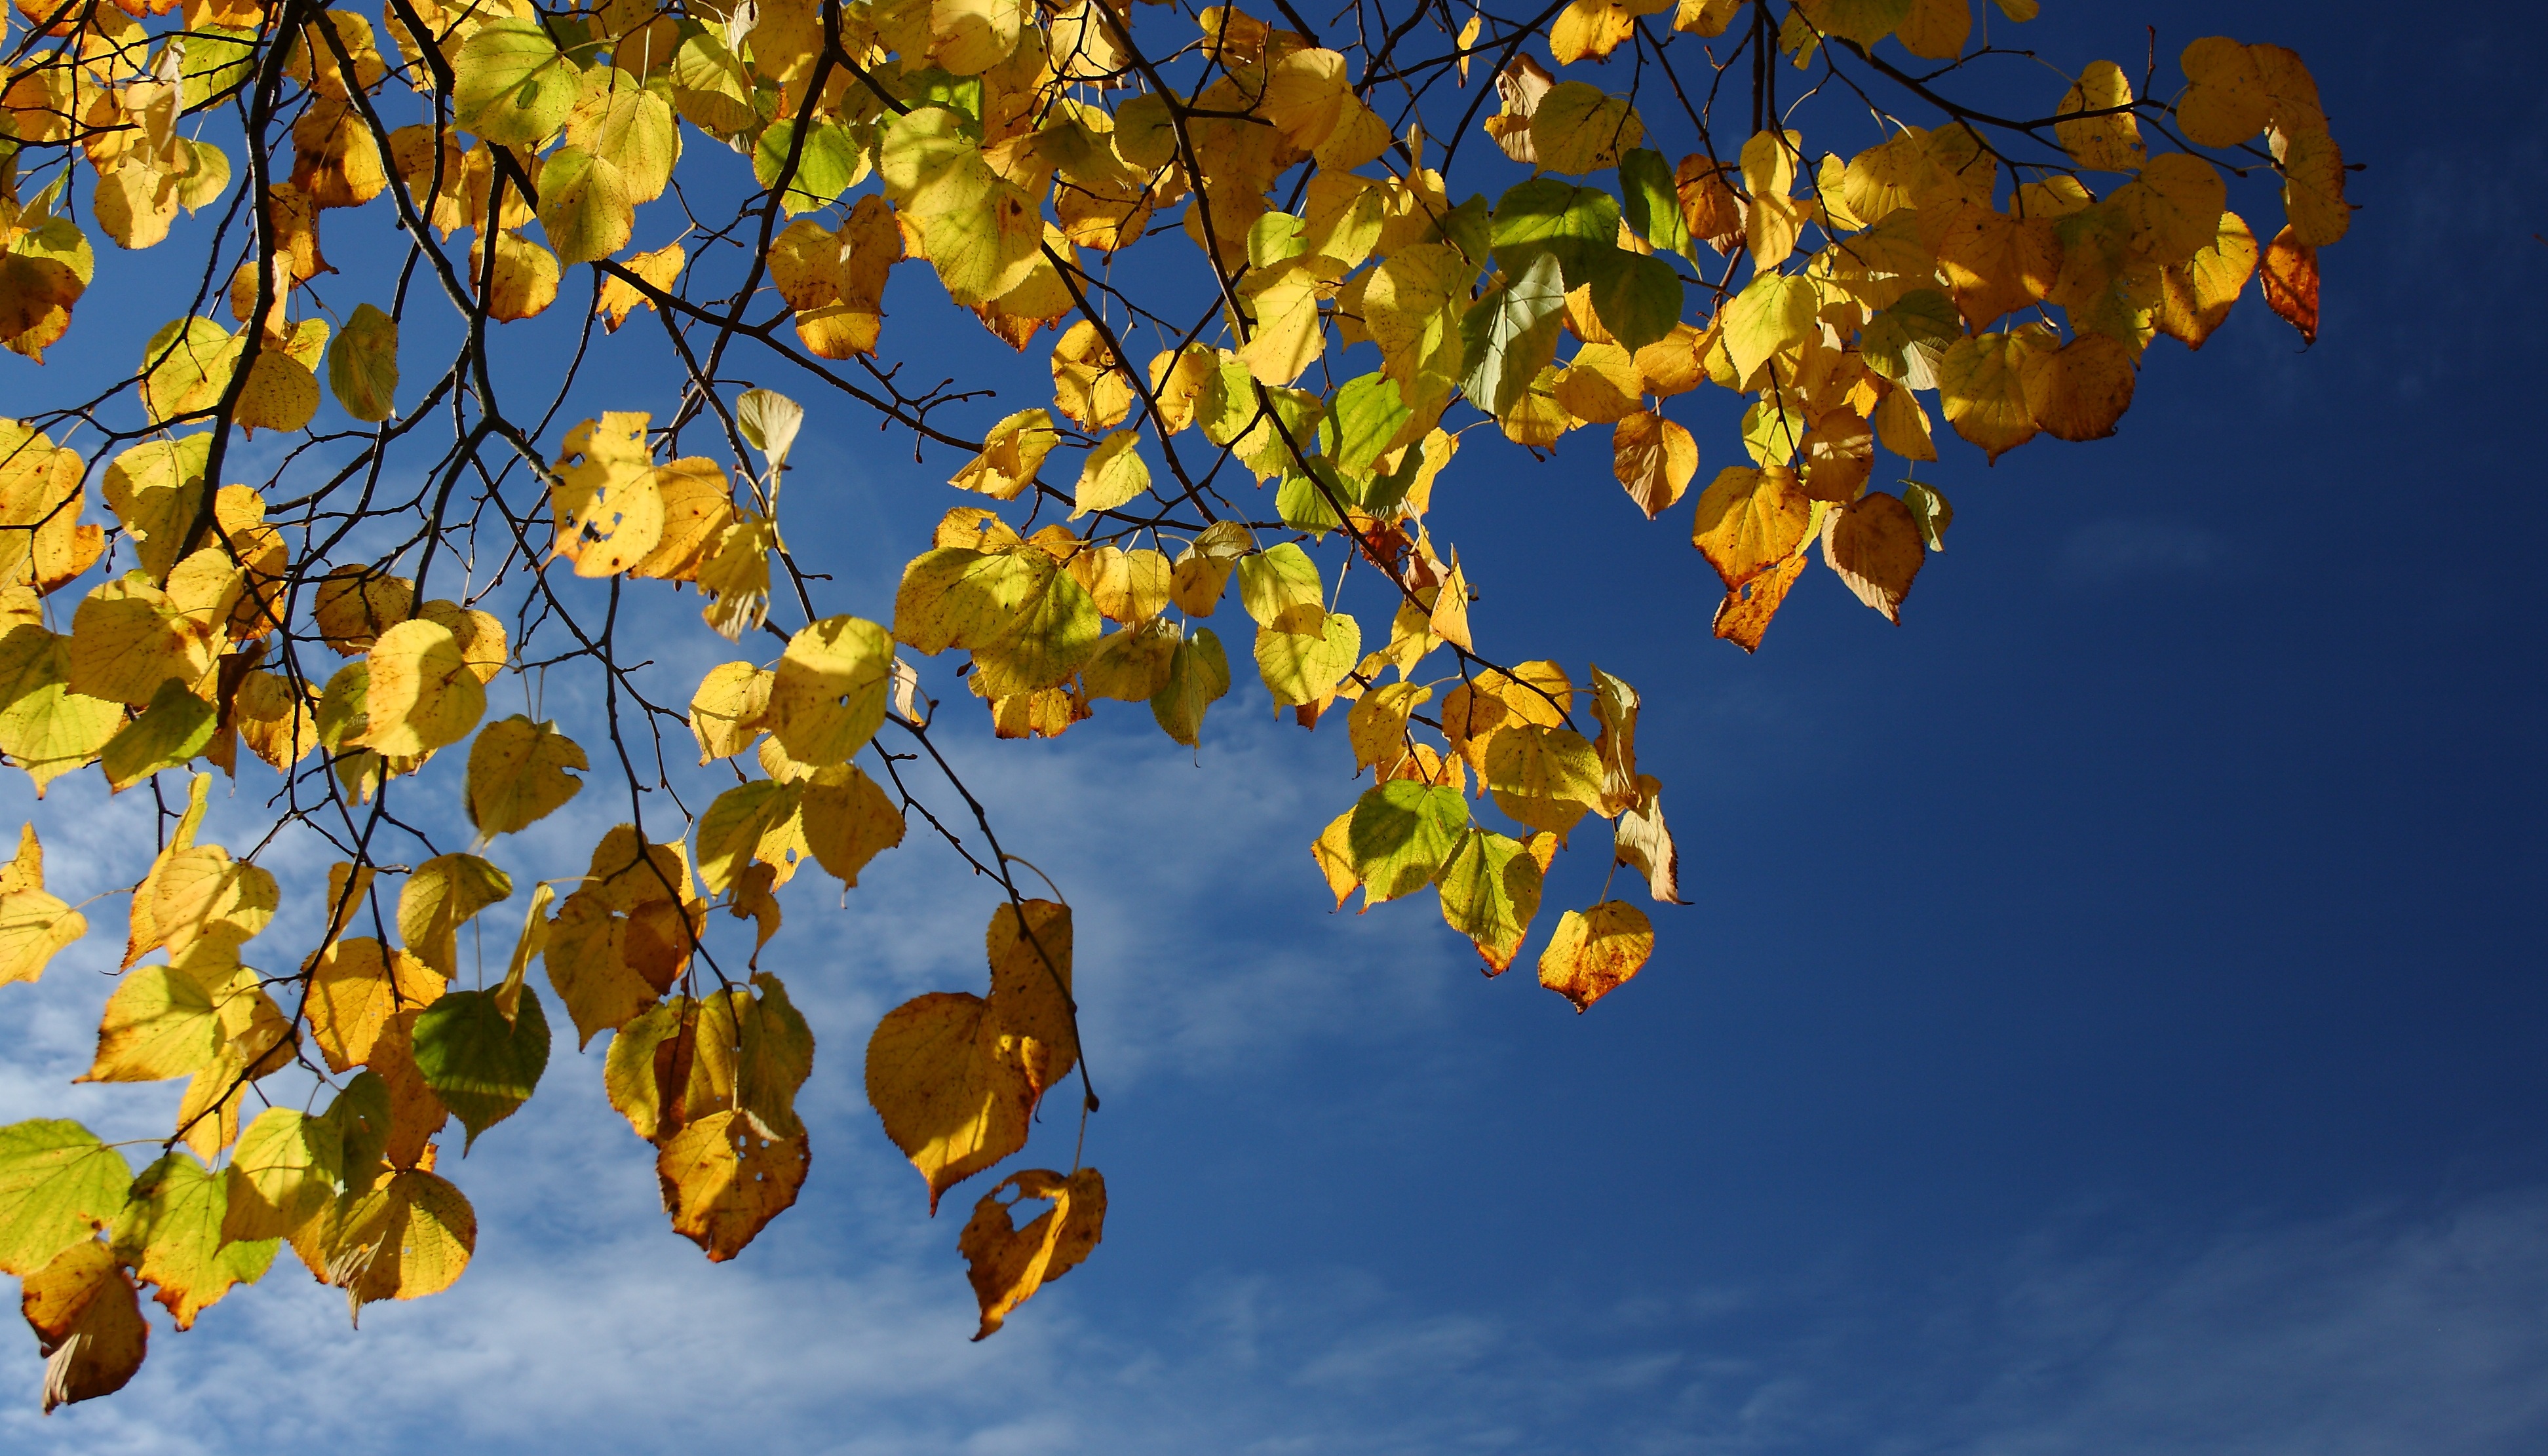
tree, branch, plant, sky, sunlight, leaf, flower, natural, autumn, yellow, season, trees, leaves, colors, flowering plant, maidenhair tree, woody plant, land plant